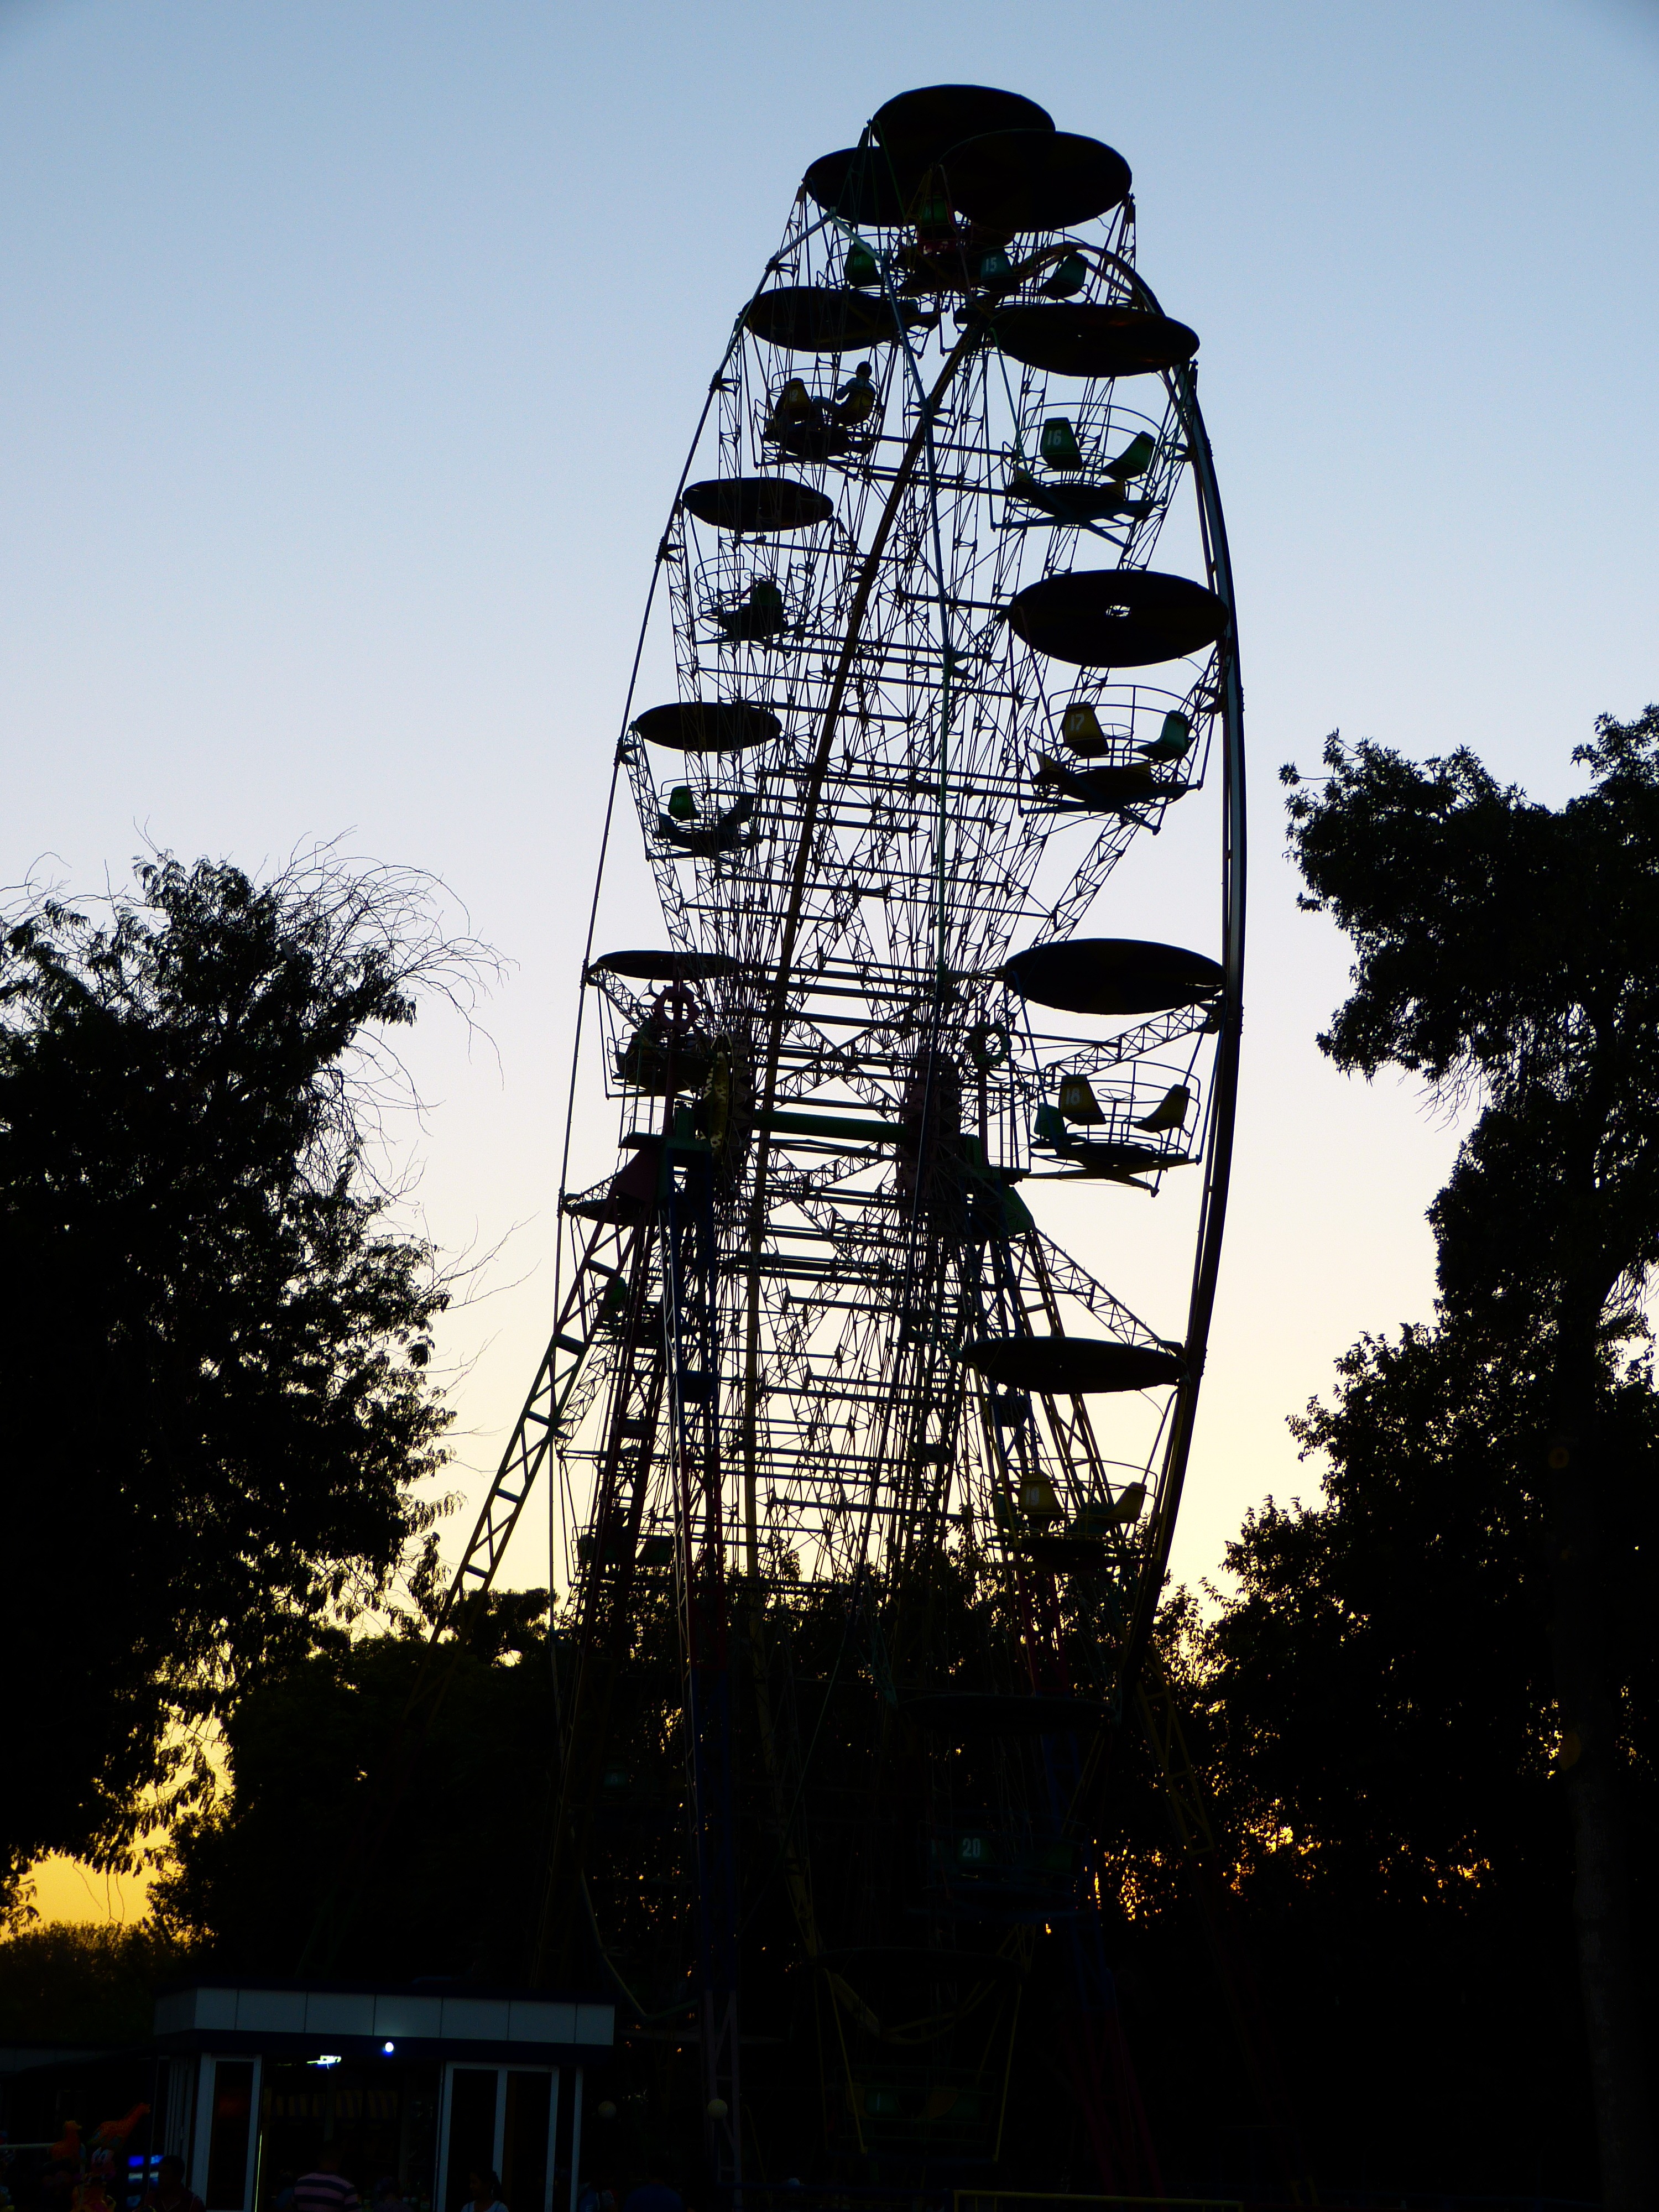
tree, old, monument, evening, ferris wheel, amusement park, tower, park, landmark, ride, carousel, uzbekistan, urban area, bukhara